Turfanodon

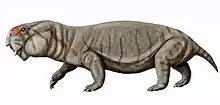
Life restoration

Turfanodon is an extinct genus of dicynodont therapsid from the Late Permian Sunan, Guodikeng, and Naobaogou Formations of China. The holotype of "T. bogdaensis" was discovered between 1963-1964 and was originally named in 1973 by A. Sun with the type species "Turfanodon bogdaensis", "Turfanodon" was reclassified as a junior synonym of the related "Dicynodon" in 1988 by G. M. King. "T. bogdaensis" remained a species of "Dicynodon" for over two decades before the genus was reinstated in 2011 in a revision of the taxonomy of "Dicynodon" by palaeontologist Christian Kammerer. A second species from Inner Mongolia, "T. jiufengensis", was named in 2021 by palaeontologist Jun Liu from a nearly complete skeleton and other referred bones. "Turfanodon" was a relatively large dicynodont, and similar in appearance to the related "Daptocephalus" from South Africa.